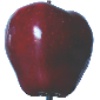
Label: red_delicious_apple